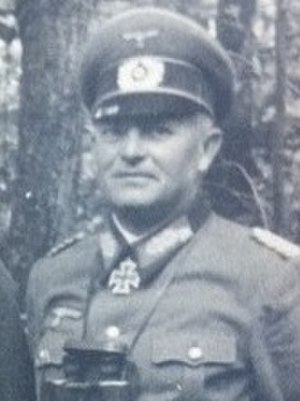
Johannes Block
Johannes Block var en tysk general.